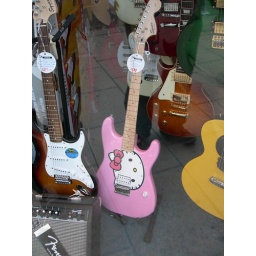
hello kitty guitar spotted in shop window in leeds